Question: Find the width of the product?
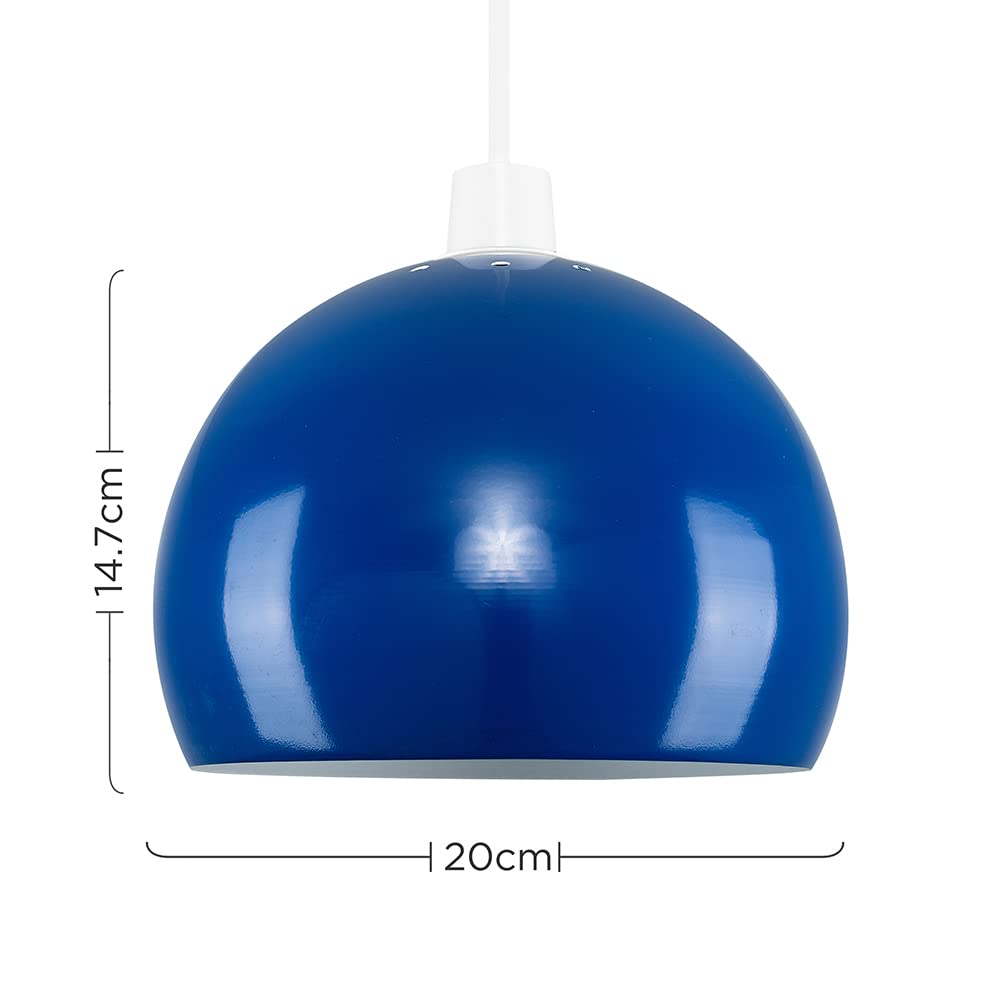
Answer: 20.0 centimetre